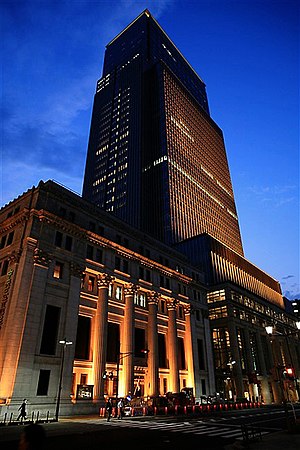
Mitsui / Historie
Mitsui Main Building og Nihonbashi Mitsui Tower
Mitsui Group er et af Japans største virksomhedskonglomerater og en af de største i verden.